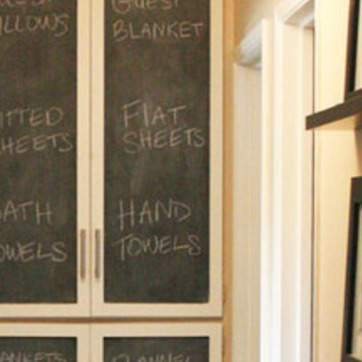
Material: other